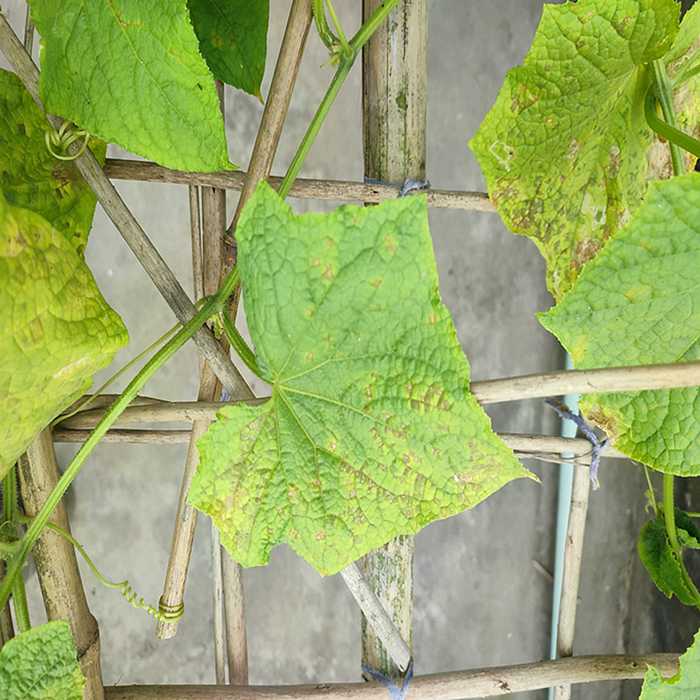
Plant: Cucumber
Label: Downy mildew